Algarve International Circuit

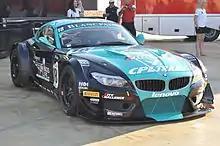
BMW Z4 (E89) in Portimão

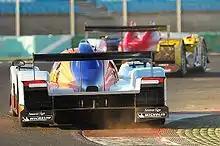
B09/60 Lola-Aston Martin B09/60 driven by Stefan Mücke in the 1000km do Algarve Race of the Le Mans Series 2009

The Algarve International Circuit, also known as the Portimão Circuit, is a race circuit located in Portimão, Algarve region, Portugal. The development includes a karting track, off-road track, technology park, five-star hotel, sports complex and apartments.